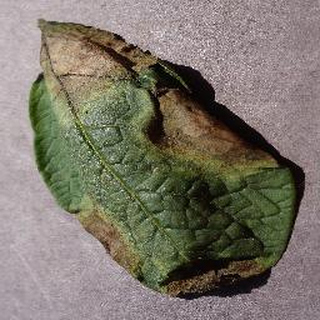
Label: potato_late_blight